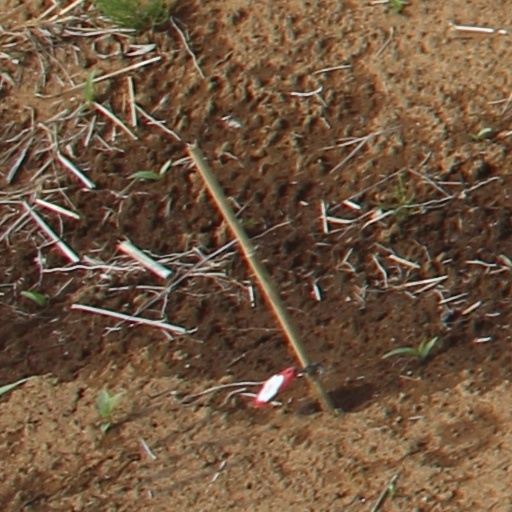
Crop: wheat